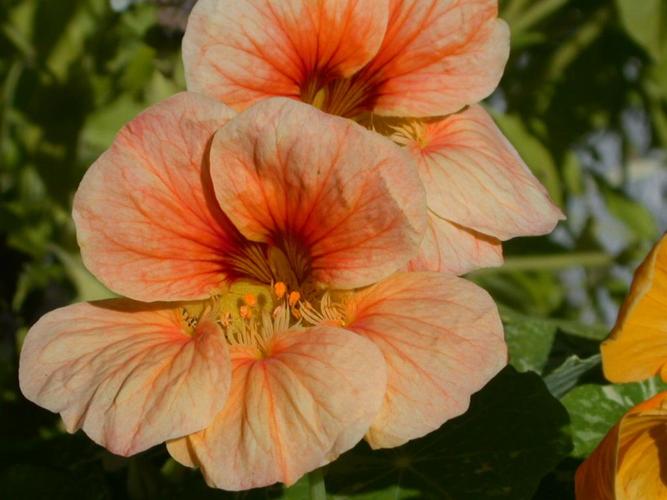
Label: watercress